List of submissions to the 93rd Academy Awards for Best International Feature Film

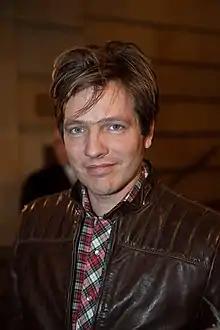
Thomas Vinterberg directed "Another Round", which won the year's award.

This is a list of submissions to the 93rd Academy Awards for the Best International Feature Film. The Academy of Motion Picture Arts and Sciences (AMPAS) has invited the film industries of various countries to submit their best film for the Academy Award for Best International Feature Film every year since the award was created in 1956. The award is presented annually by the Academy to a feature-length motion picture produced outside the United States that contains primarily non-English dialogue. The International Feature Film Award Committee oversees the process and reviews all the submitted films. The category was previously called the Best Foreign Language Film, but this was changed in April 2019 to Best International Feature Film, after the Academy deemed the word "Foreign" to be outdated.